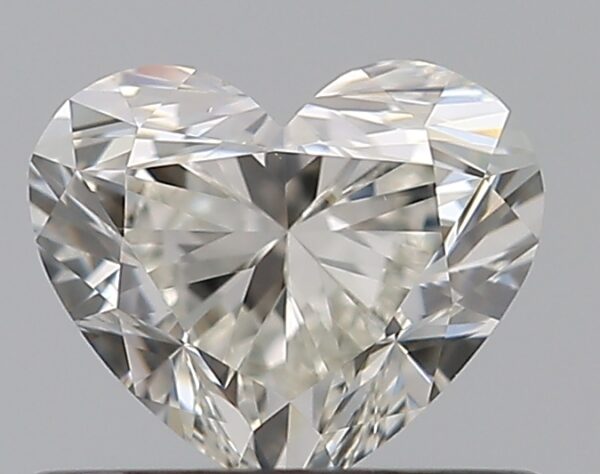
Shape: heart
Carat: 0.52
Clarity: VS1
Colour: I
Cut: EX
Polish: VG
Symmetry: VG
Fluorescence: M
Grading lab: GIA
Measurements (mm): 4.78 x 5.6 x 3.32